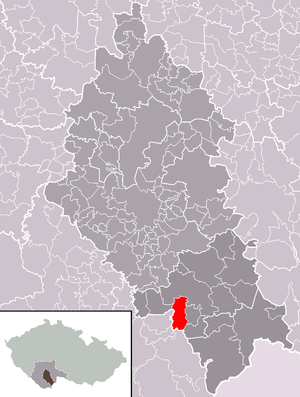
Slavče est une commune du district de České Budějovice, dans la région de Bohême-du-Sud, en République tchèque. Sa population s'élevait à 686 habitants en 2020.